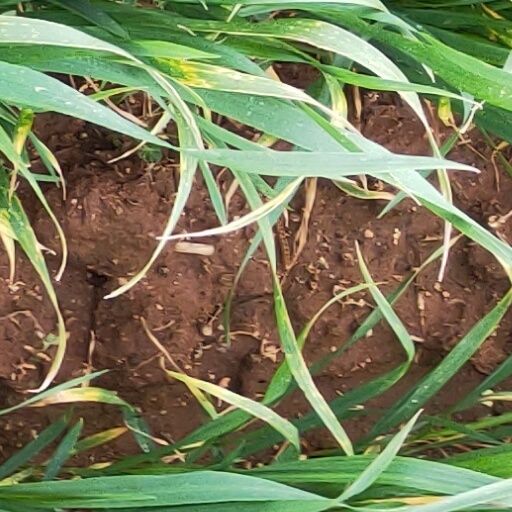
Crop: wheat